American propaganda of the Spanish–American War

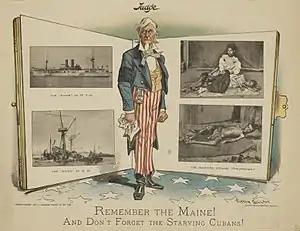
American cartoon, published in 1898: ""Remember the Maine! And Don't Forget the Starving Cubans!""

The Spanish–American War (April–August 1898) is considered to be both a turning point in the history of propaganda and the beginning of the practice of yellow journalism.